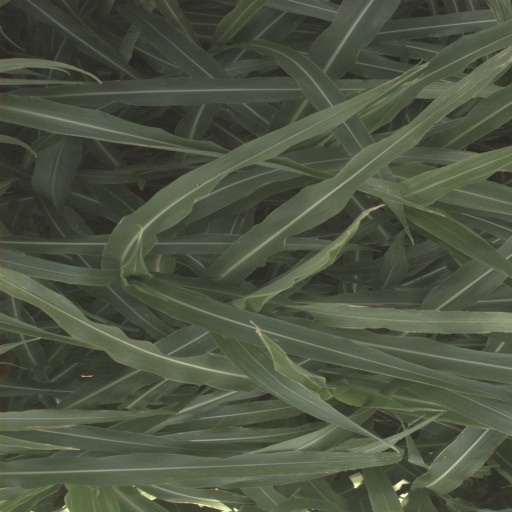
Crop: sorghum